Idia (moth)

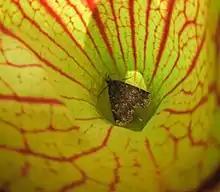
"Idia lubricalis" (glossy black idia) moth on "Sarracenia purpurea"

Idia is a genus of litter moths of the family Erebidae first described by Jacob Hübner in 1813.